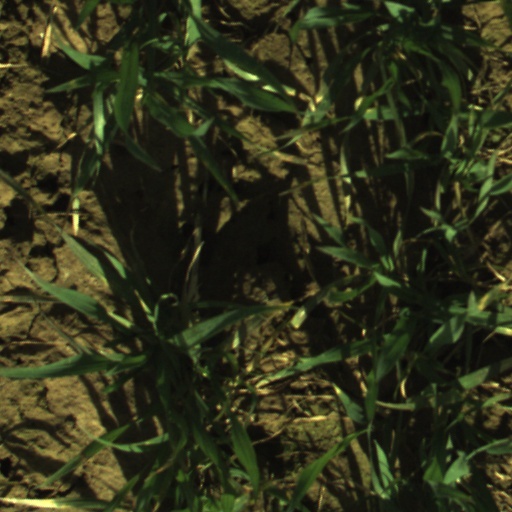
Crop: wheat